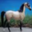
Label: horse